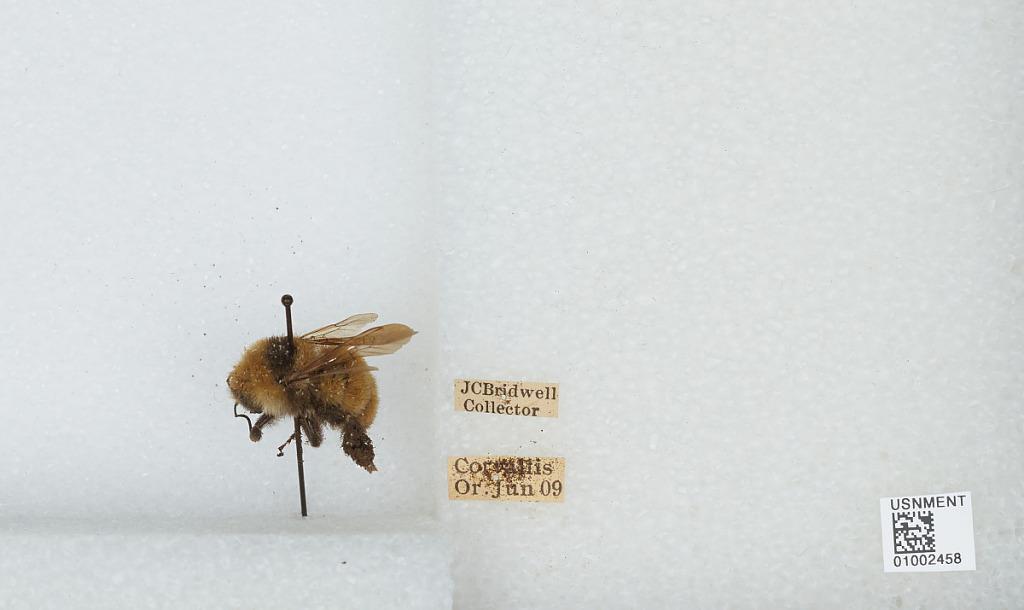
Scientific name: Bombus (Subterraneobombus) appositus Cresson
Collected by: J. Bridwell
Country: United States
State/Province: Oregon
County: Benton
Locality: Corvallis
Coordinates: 44.5667, -123.283